Adolph Strauch

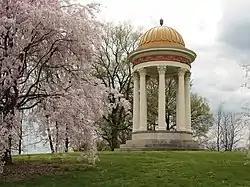
Temple of Love pergola at Mount Storm Park, designed by Strauch.

Bowler asked Strauch to become head gardener at his Mount Storm estate. Strauch agreed, and stayed for the next two years.